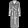
Label: Coat